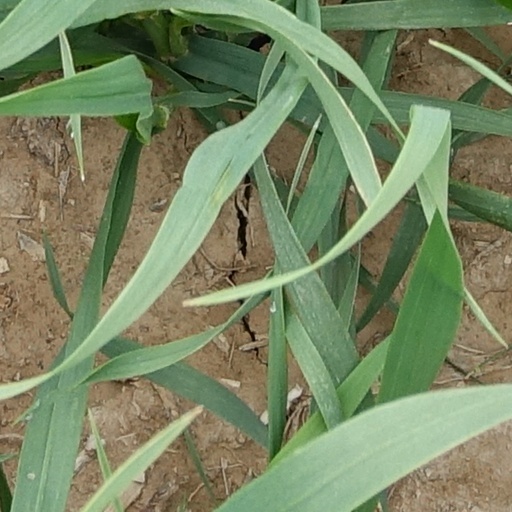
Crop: wheat